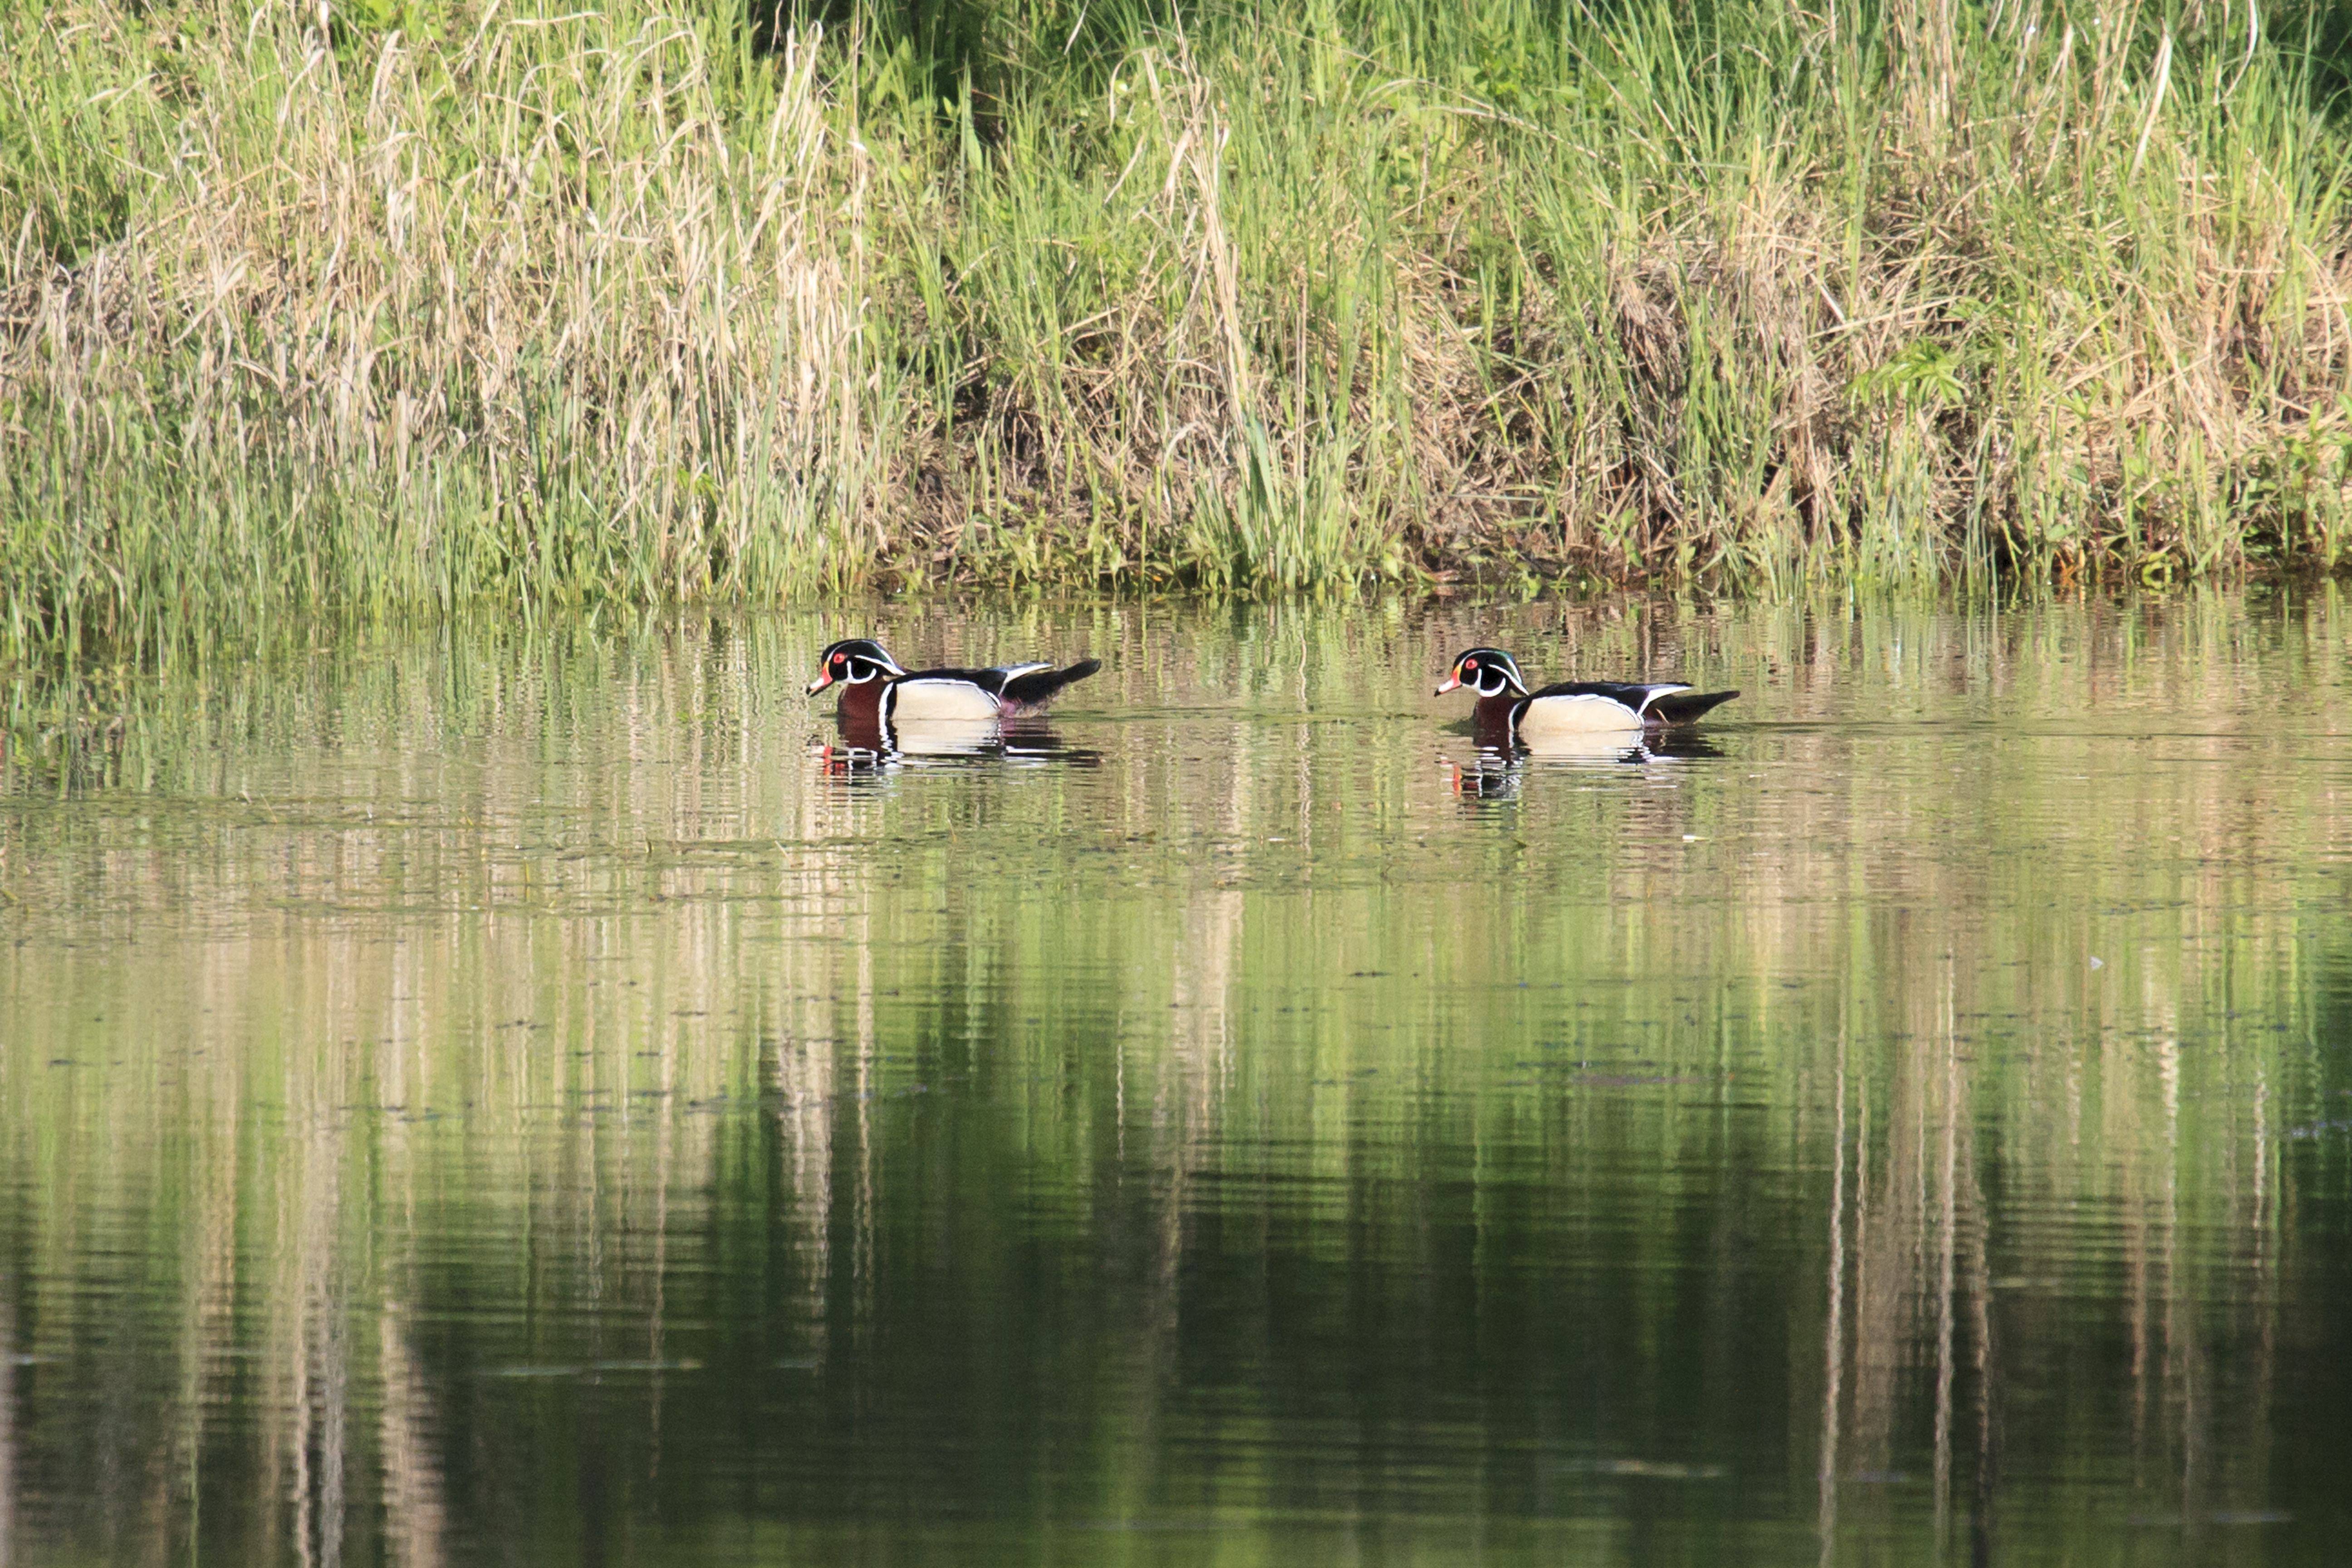
water, nature, marsh, swamp, bird, lake, pond, wildlife, reflection, fauna, duck, wetland, oklahoma, habitat, waterfowl, water bird, woodduck, larrysmith, wichitamountains, natural environment, ducks geese and swans